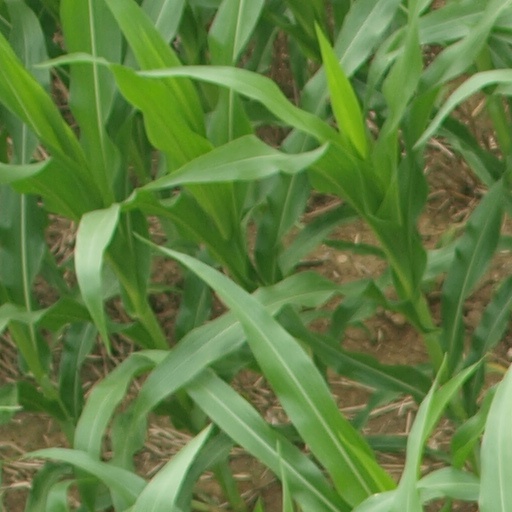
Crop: maize; corn